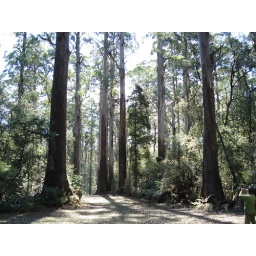
Big Mountain Ash forest, the man at the base of the tree is over 6 foot tall